Romanian military intervention in Bessarabia

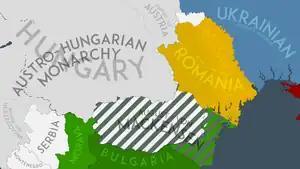
Map of Romania after the union with Bessarabia on 9 April 1918

Romanian losses in the final phases of the Bessarabian intervention amounted to 488 people (25 killed, 312 wounded, 151 missing). The only clause of the Romanian-Soviet agreement that was fulfilled was a partial exchange of prisoners: 92 Romanian senators, members of Parliament, and officers were exchanged for 73 officers and soldiers of the Russian army on 19–24 March 1918, in Sulina. The exact number of casualties suffered by the Soviet and other revolutionary forces in the Bessarabian campaign is very difficult to estimate. Victor A. Savchenko claims that approximately 1,500 to 2,000 were killed in the battles that took place in Transnistria and Budjak.